I. I. Chundrigar Road

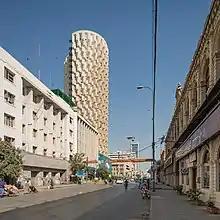
I. I. Chundrigar Road forms Karachi's historic central business district

I. I. Chundrigar Road, previously known as McLeod Road, is a road located in central business district of Karachi, Pakistan, and is named after former Pakistani Prime Minister Ibrahim Ismail Chundrigar. The road serves as the spine of Pakistan's largest financial centre, and is frequently referred to as "Pakistan's Wall Street". It is oriented on an east-west basis and links Dr. Ziauddin Ahmed Road in the east to Merewether Tower in the west.